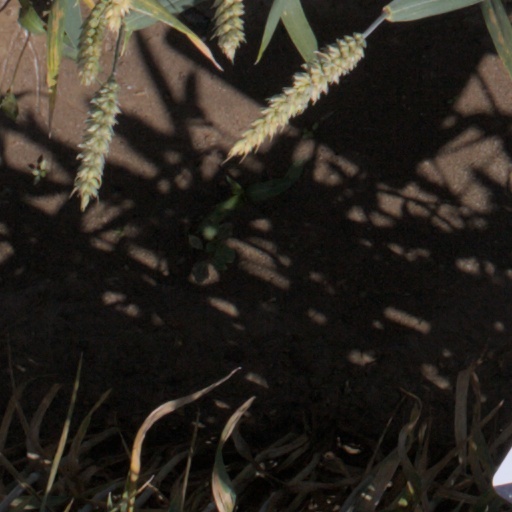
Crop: wheat